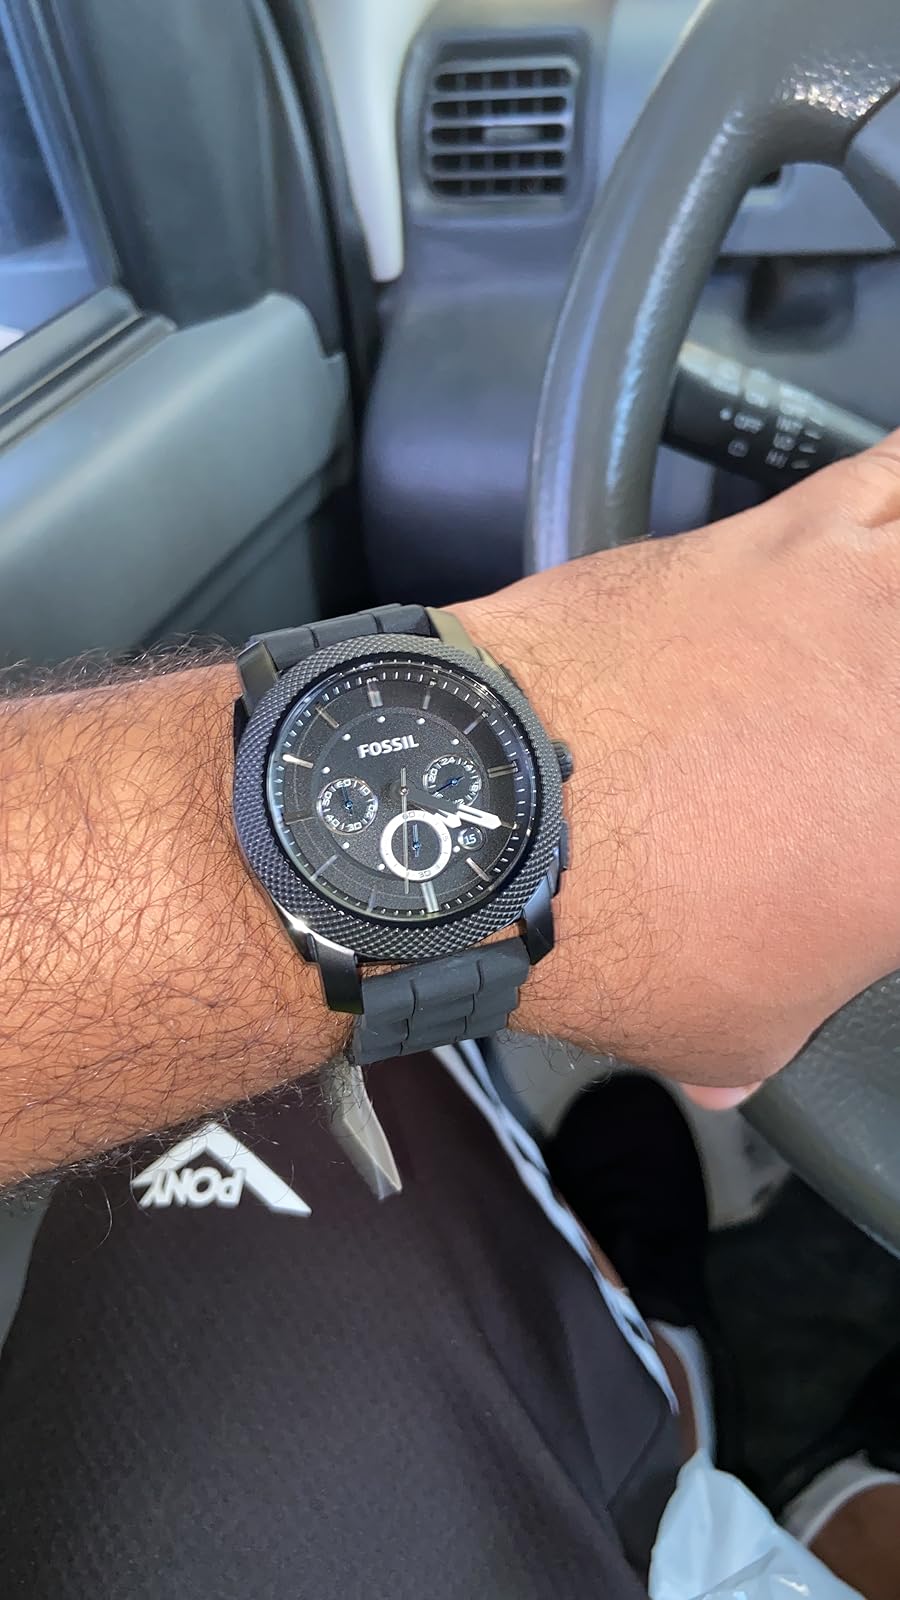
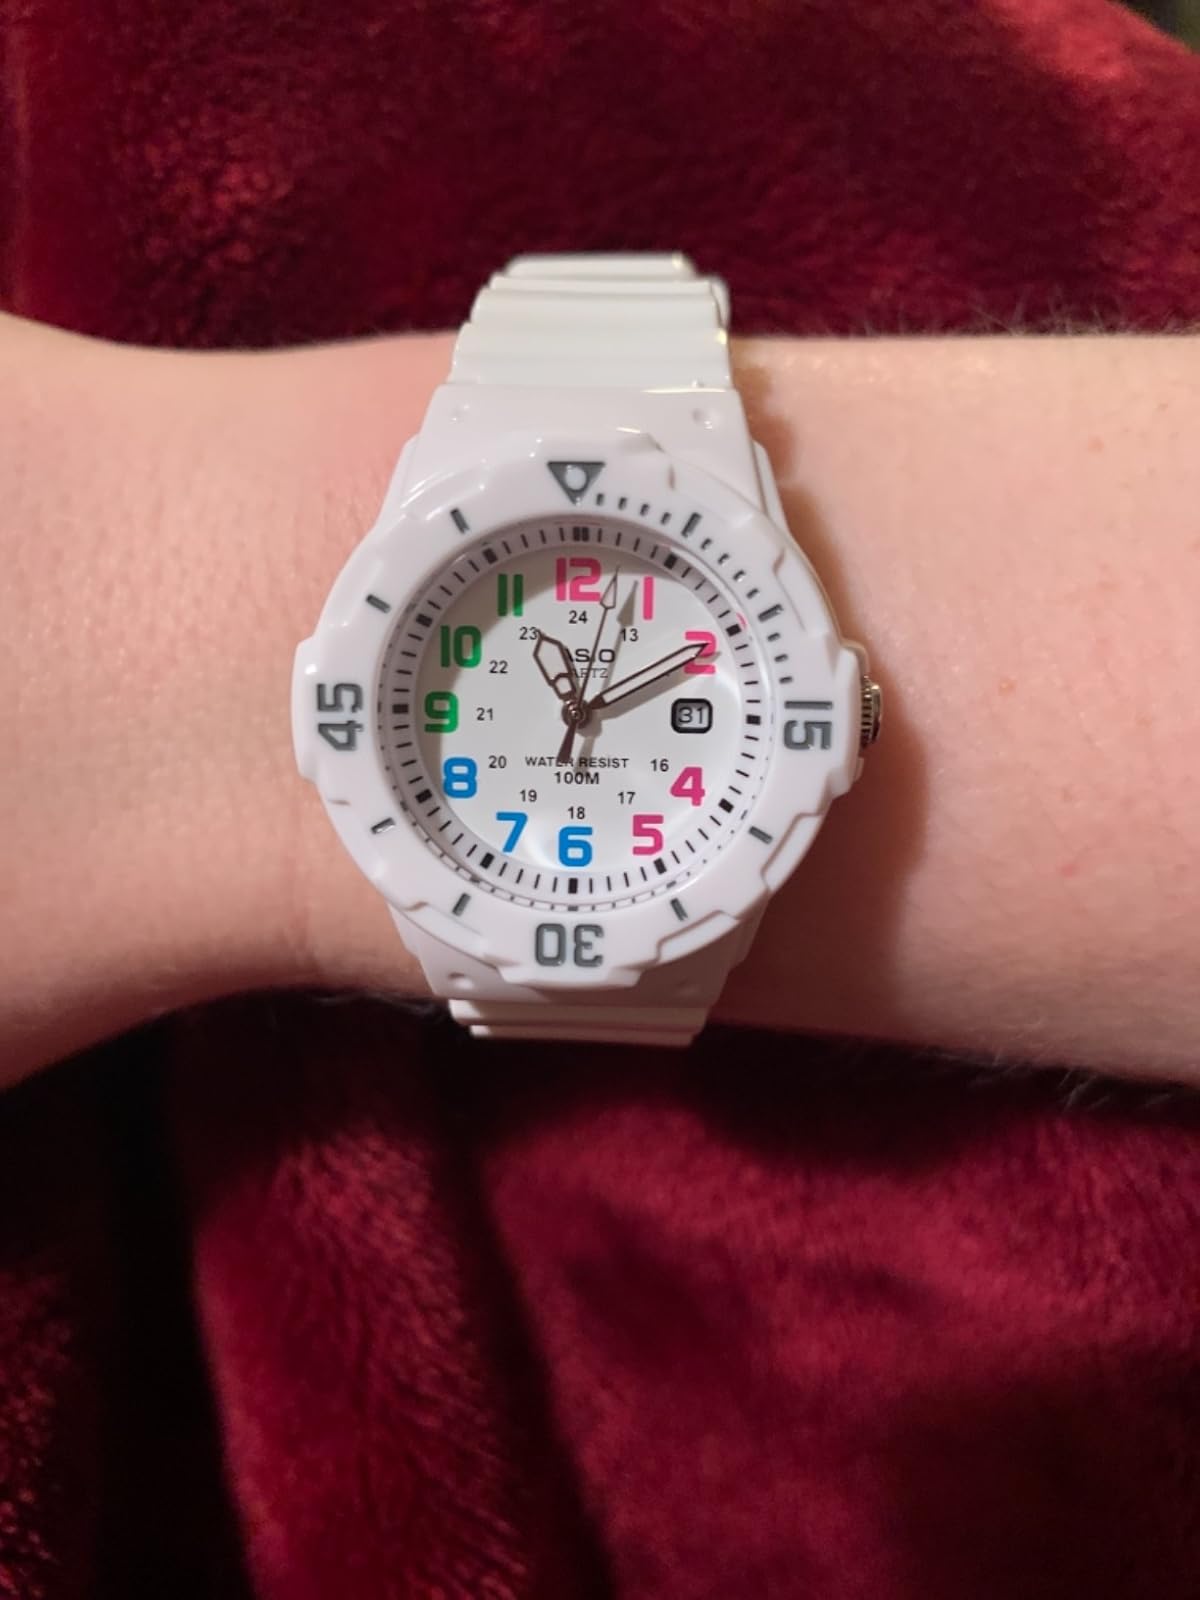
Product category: accessories_watch
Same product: no